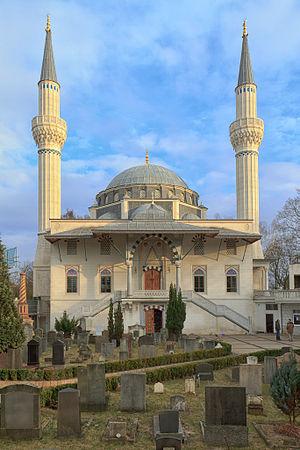
Cet article répertorie les mosquées en Allemagne par land, elle ne se veut pas exhaustive.
La ville et le Land de Berlin comptaient 3 520 031 habitants au 1ᵉʳ janvier 2016 d'après les estimations basées sur le dernier recensement du 9 mai 2011 faisant état de 3 292 365 habitants.